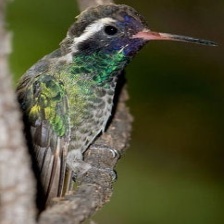
Species: WHITE EARED HUMMINGBIRD
Scientific name: BASILINNA LEUCOTIS
ImageNet parent category: hummingbird